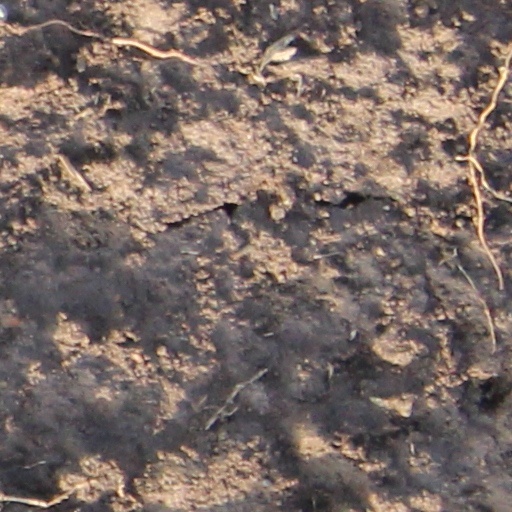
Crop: wheat